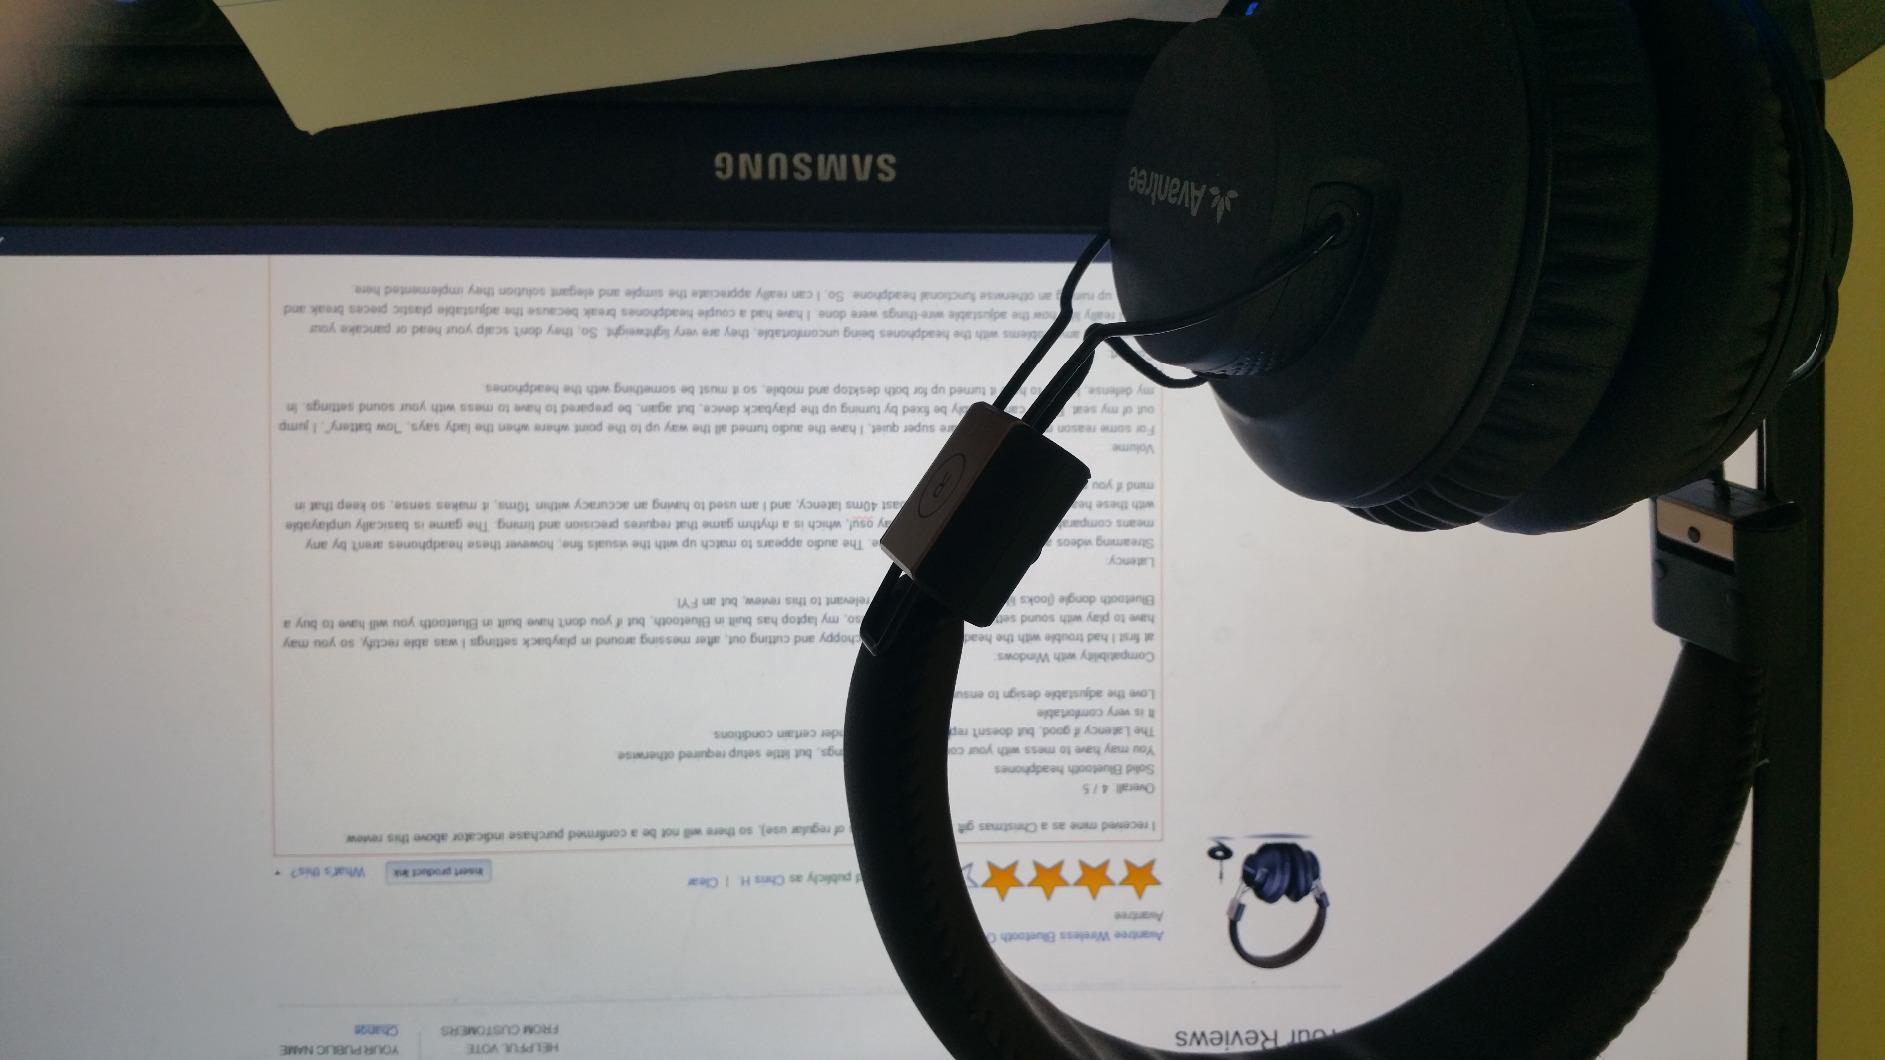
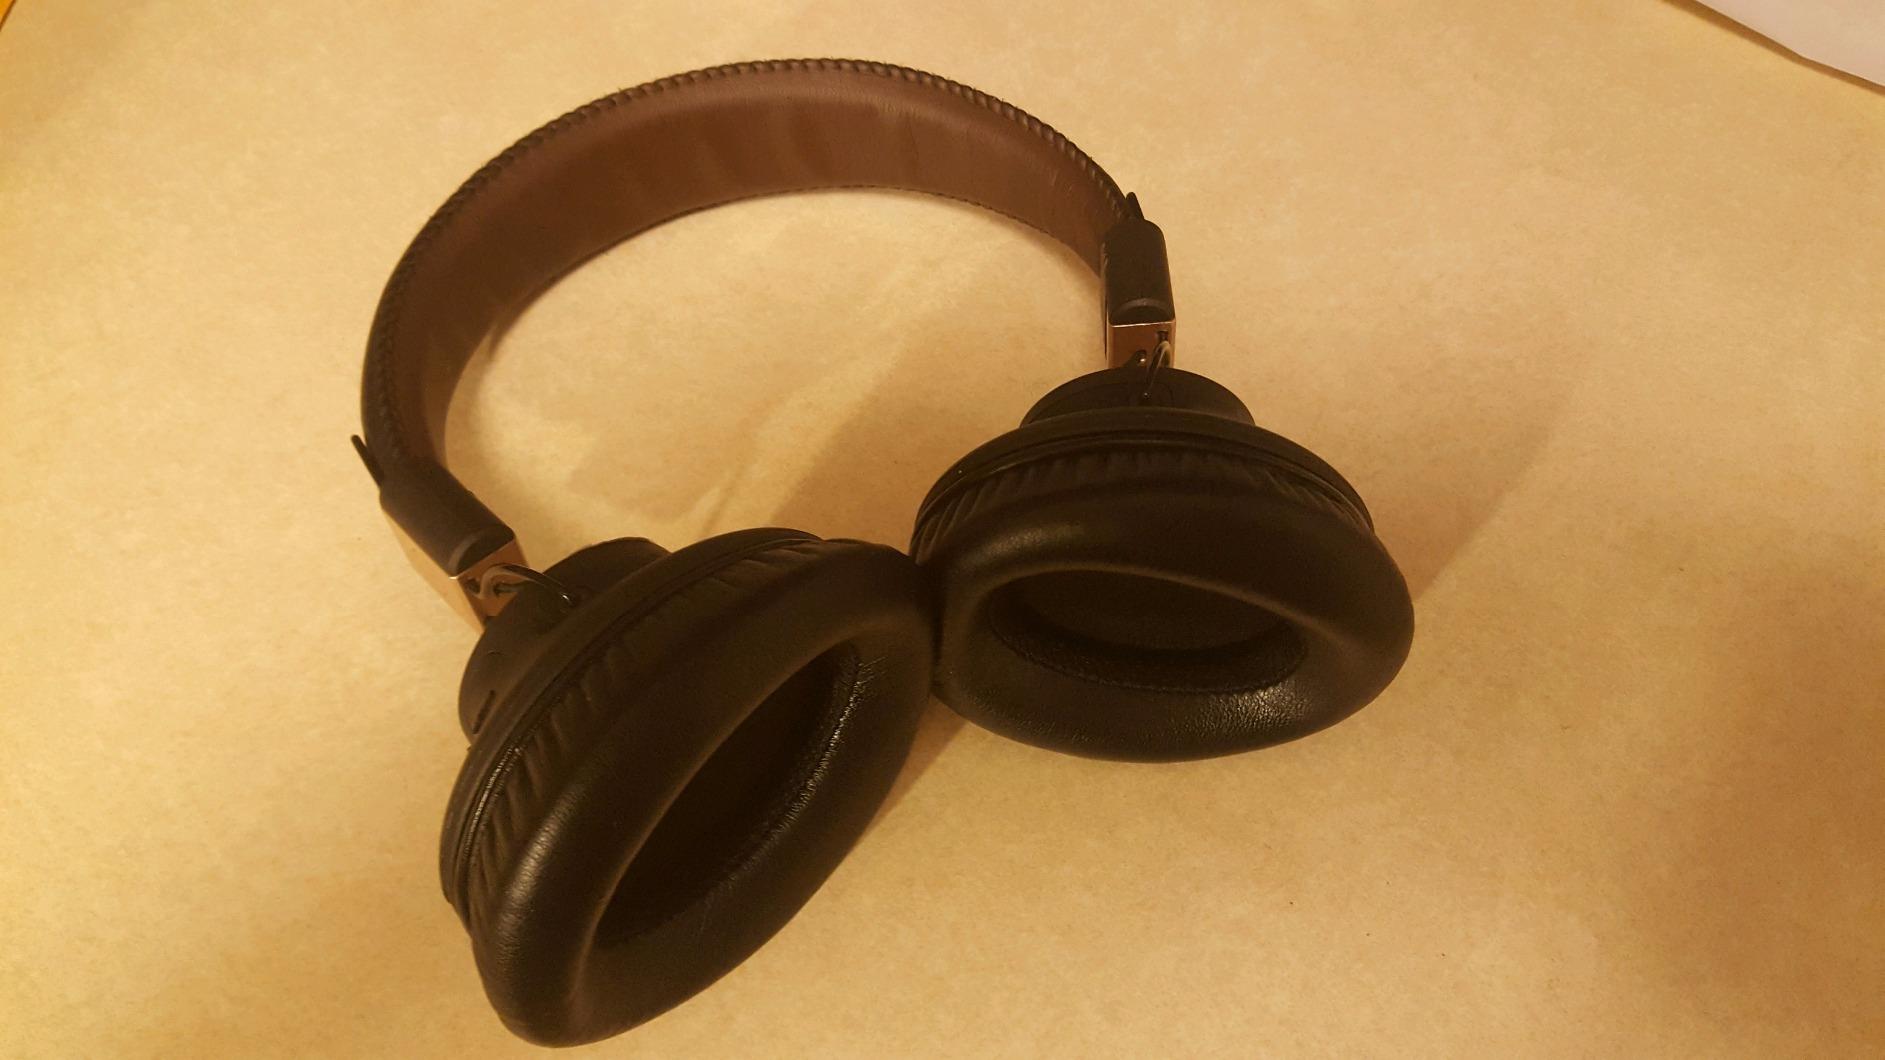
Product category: headphones
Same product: yes